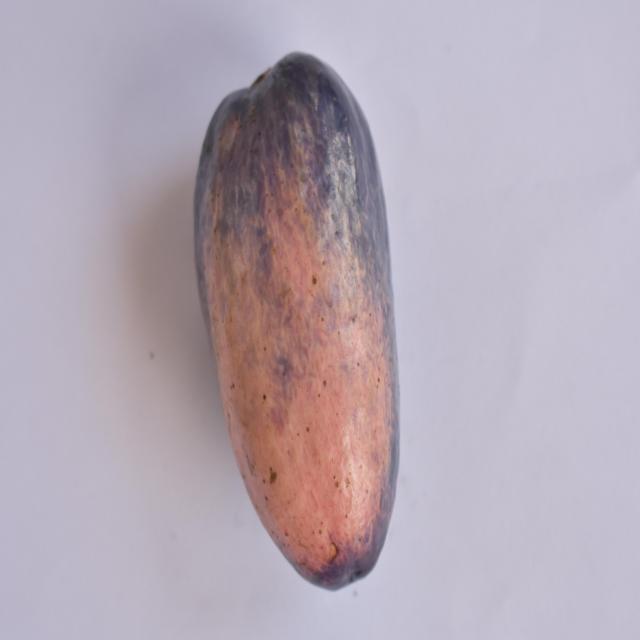
Plum grade: unripe